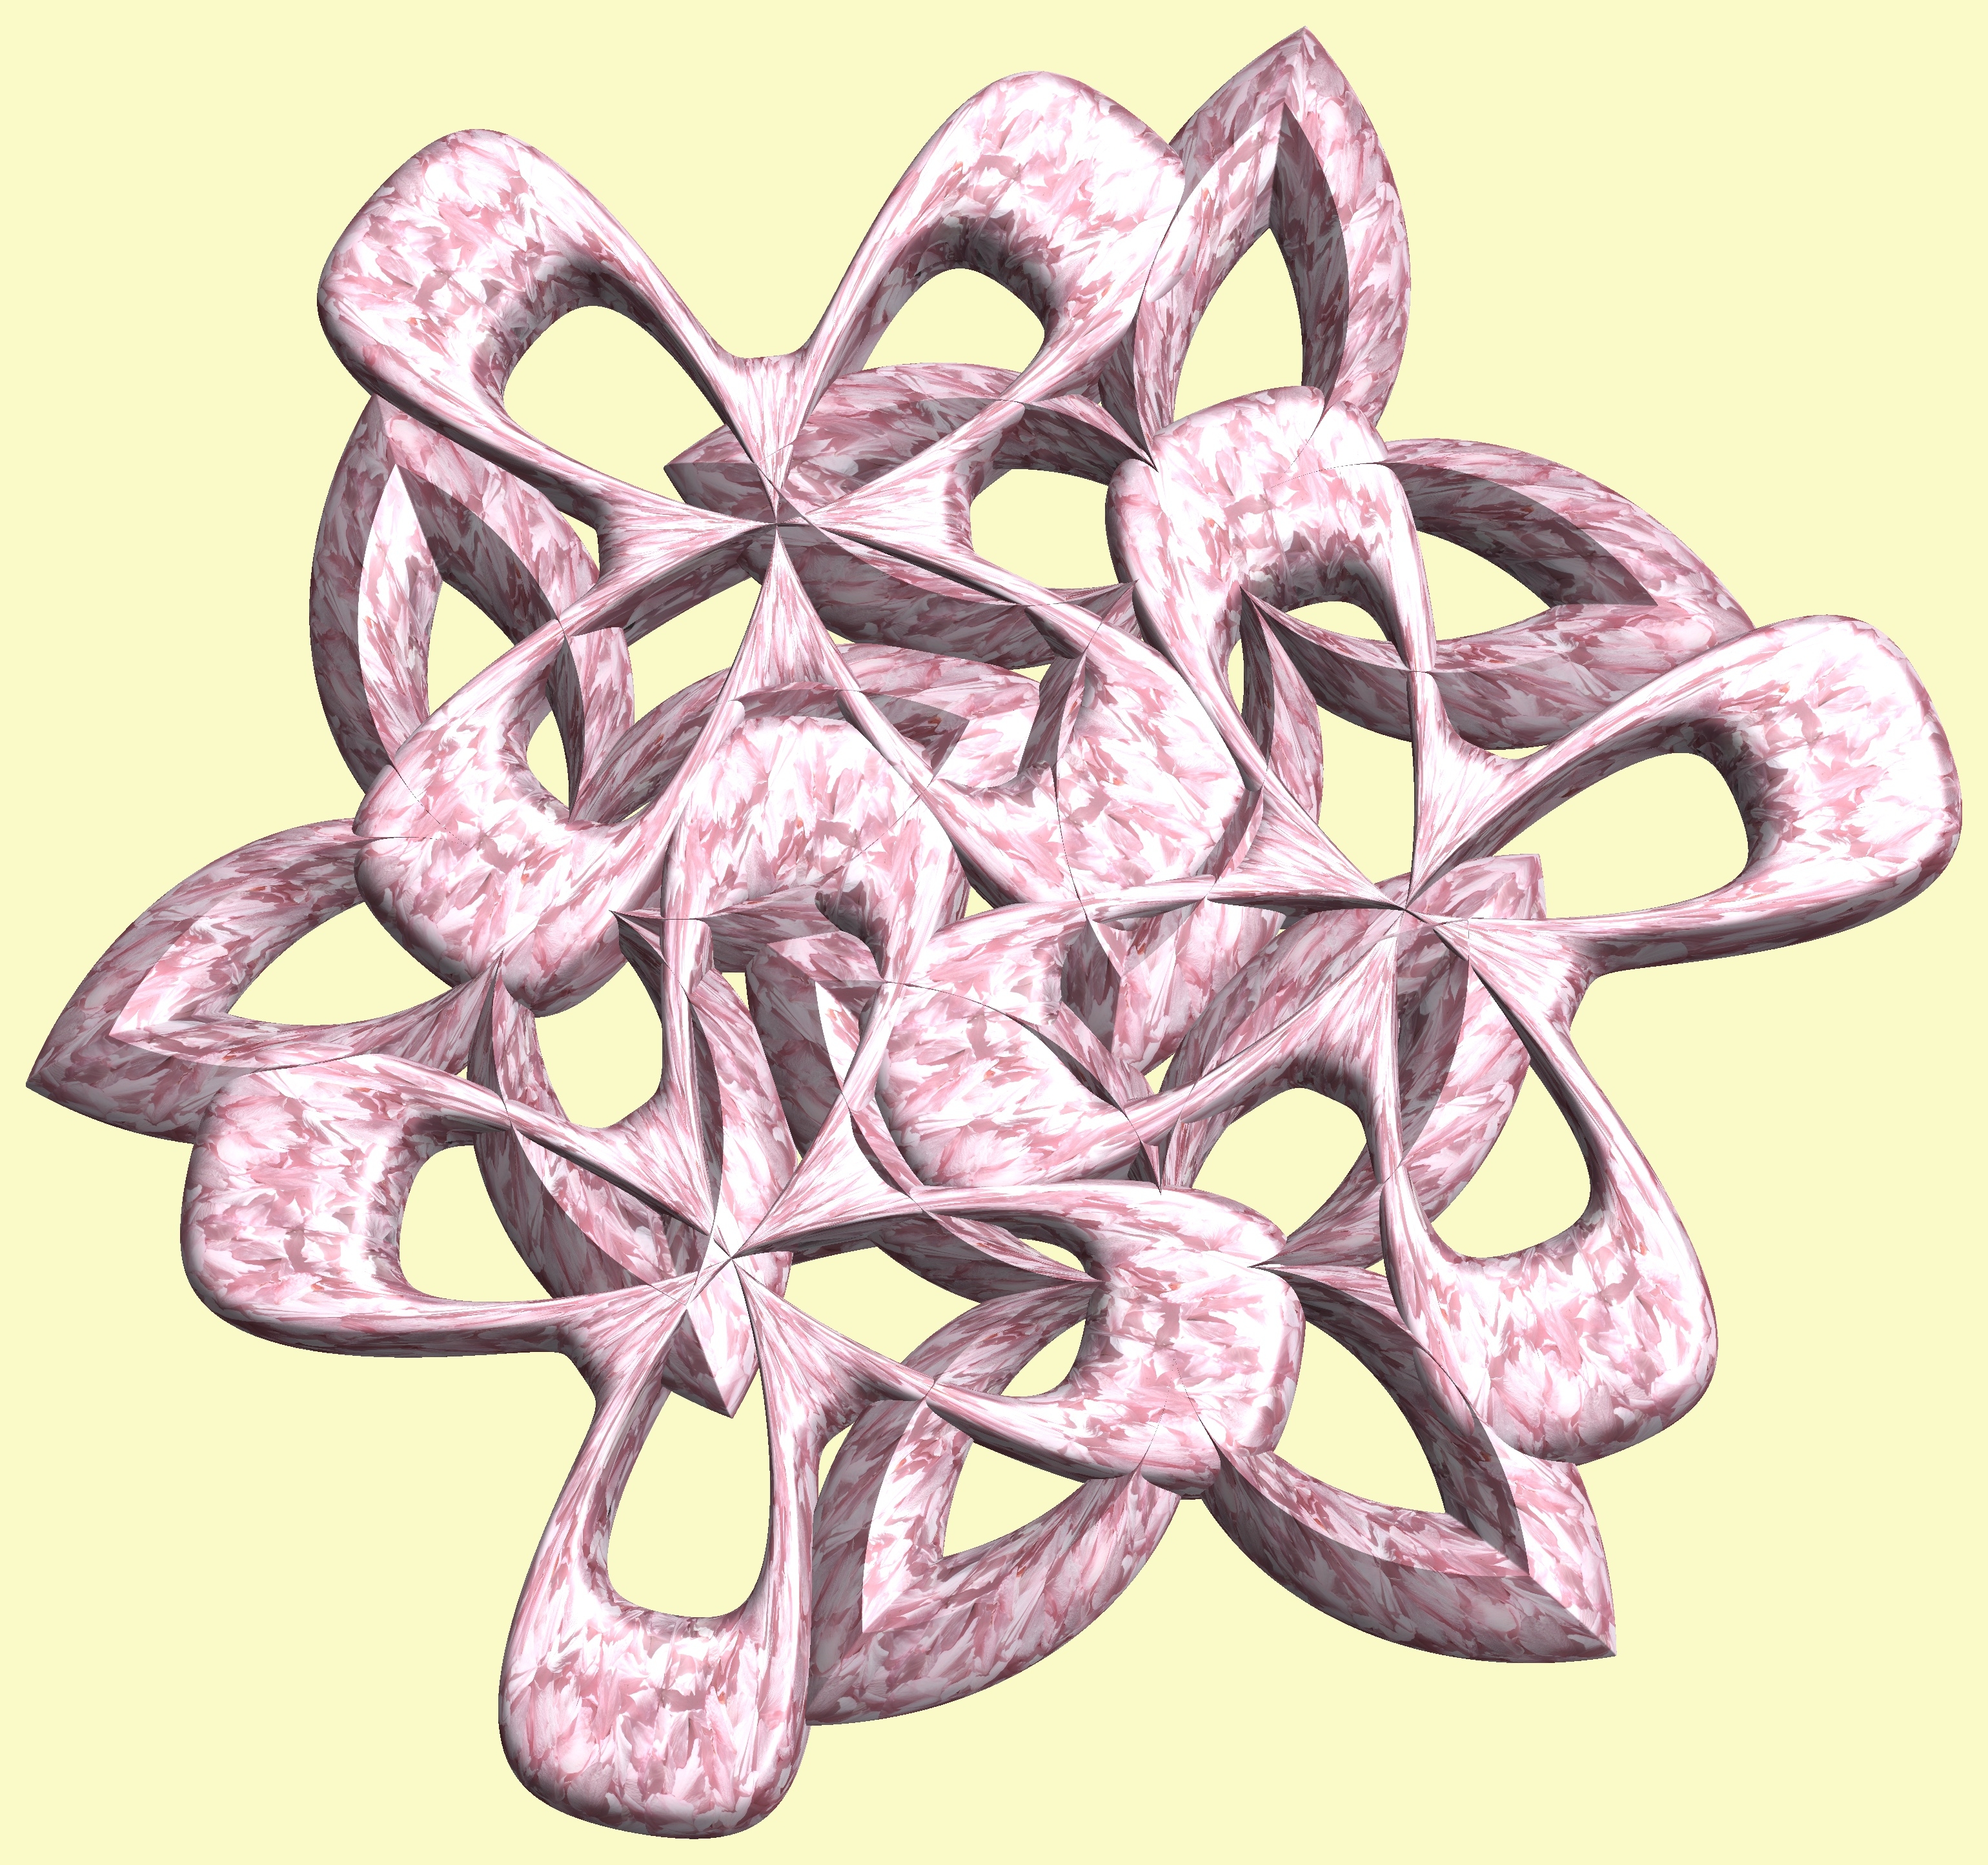
structure, plant, texture, leaf, flower, petal, pattern, pink, flora, art, figure, sketch, drawing, illustration, design, symmetry, 3d, graphic, lilac, torus, mathematica, cg, parametricplot3d, code, program, algorithm, abstruct, mapping, flowering plant, land plant